Lamin Barrow

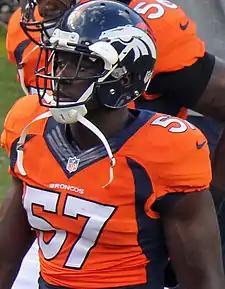
Barrow with the Denver Broncos in 2014

Lamin Samboujang Barrow (born November 29, 1990) is an American former professional football linebacker. He was selected by the Denver Broncos in the fifth round of the 2014 NFL draft. He played college football at LSU.